Bellagio (resort)

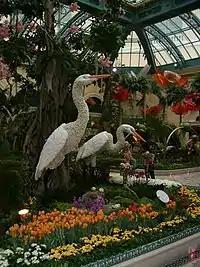
Summer display

In 2004, Aqua was renamed Michael Mina after its chef. A new restaurant, Sensi, opened later that year as part of the Spa Tower. Jean-Philippe Maury also opened a pâtisserie which includes the world's largest chocolate fountain, standing 27 feet.